Malyuk

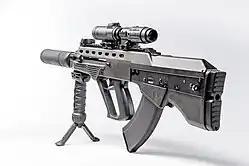
Malyuk with foregrip grip pod

The Malyuk is a further development of the Soviet Kalashnikov assault rifle, reconfigured into a bullpup layout. It is also based on the Vepr and the mistakes made with it.